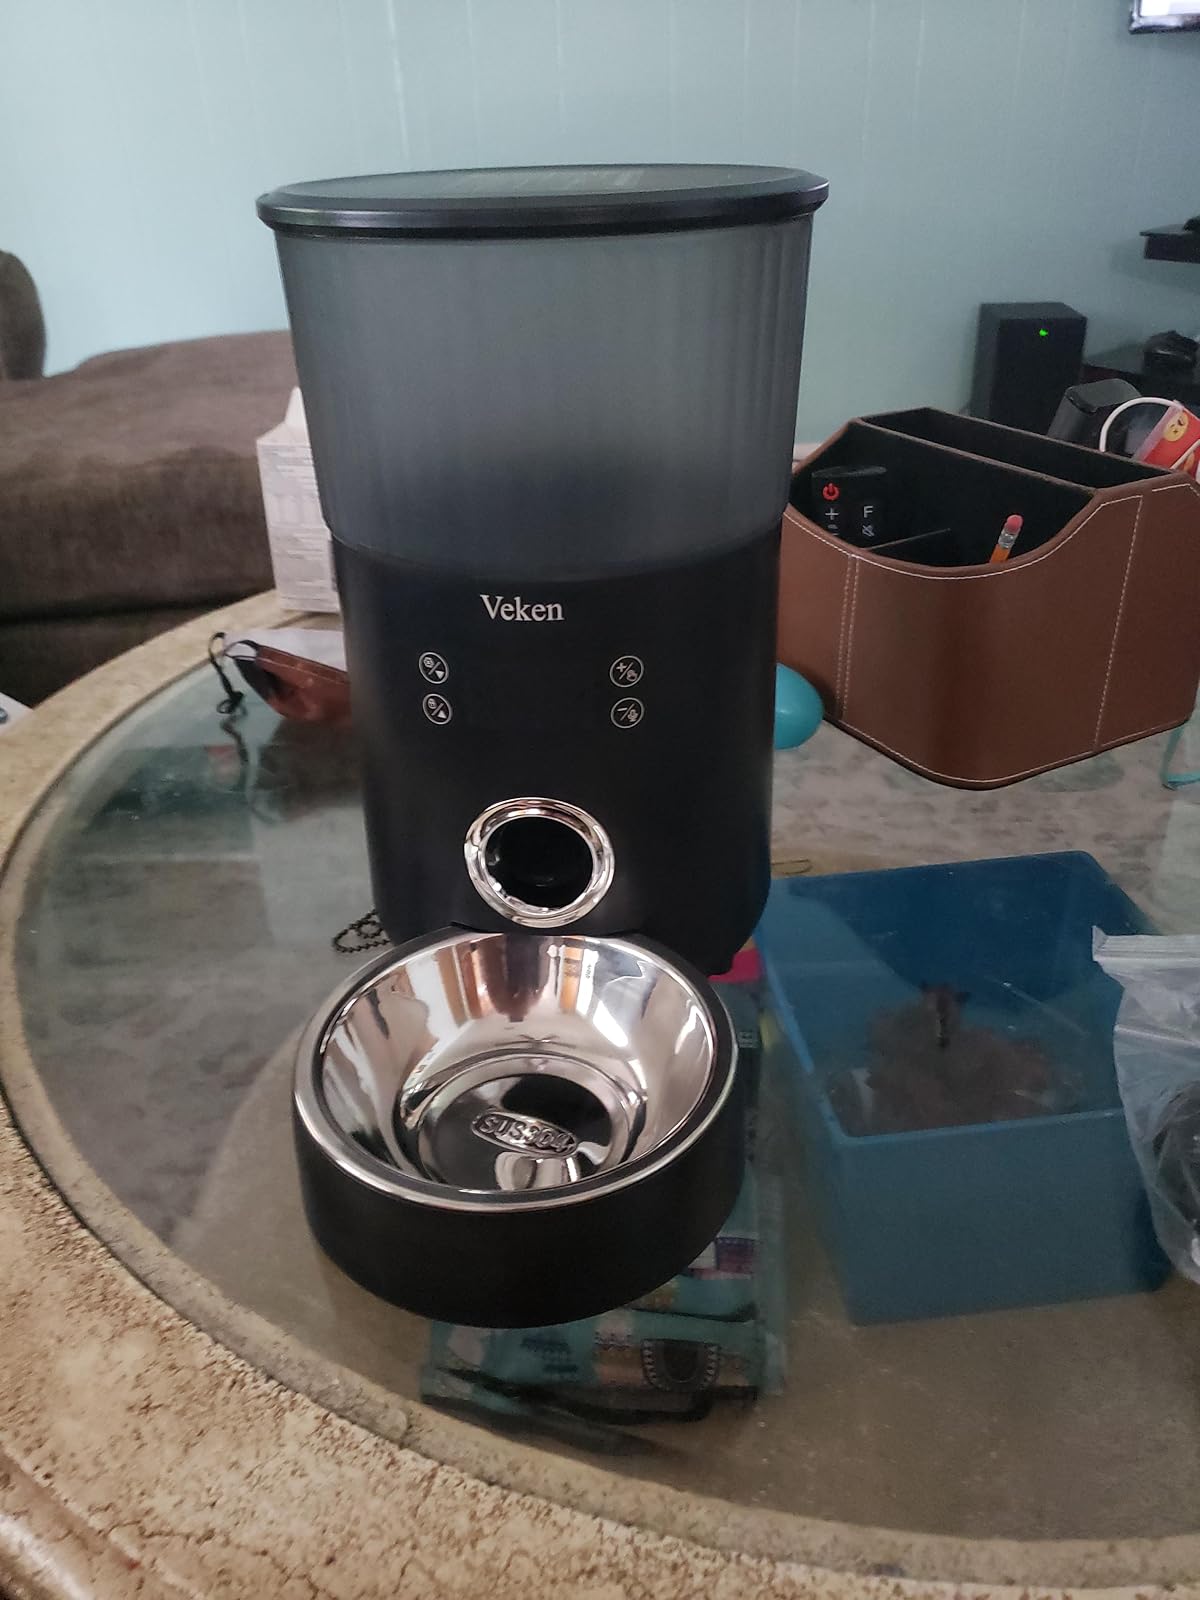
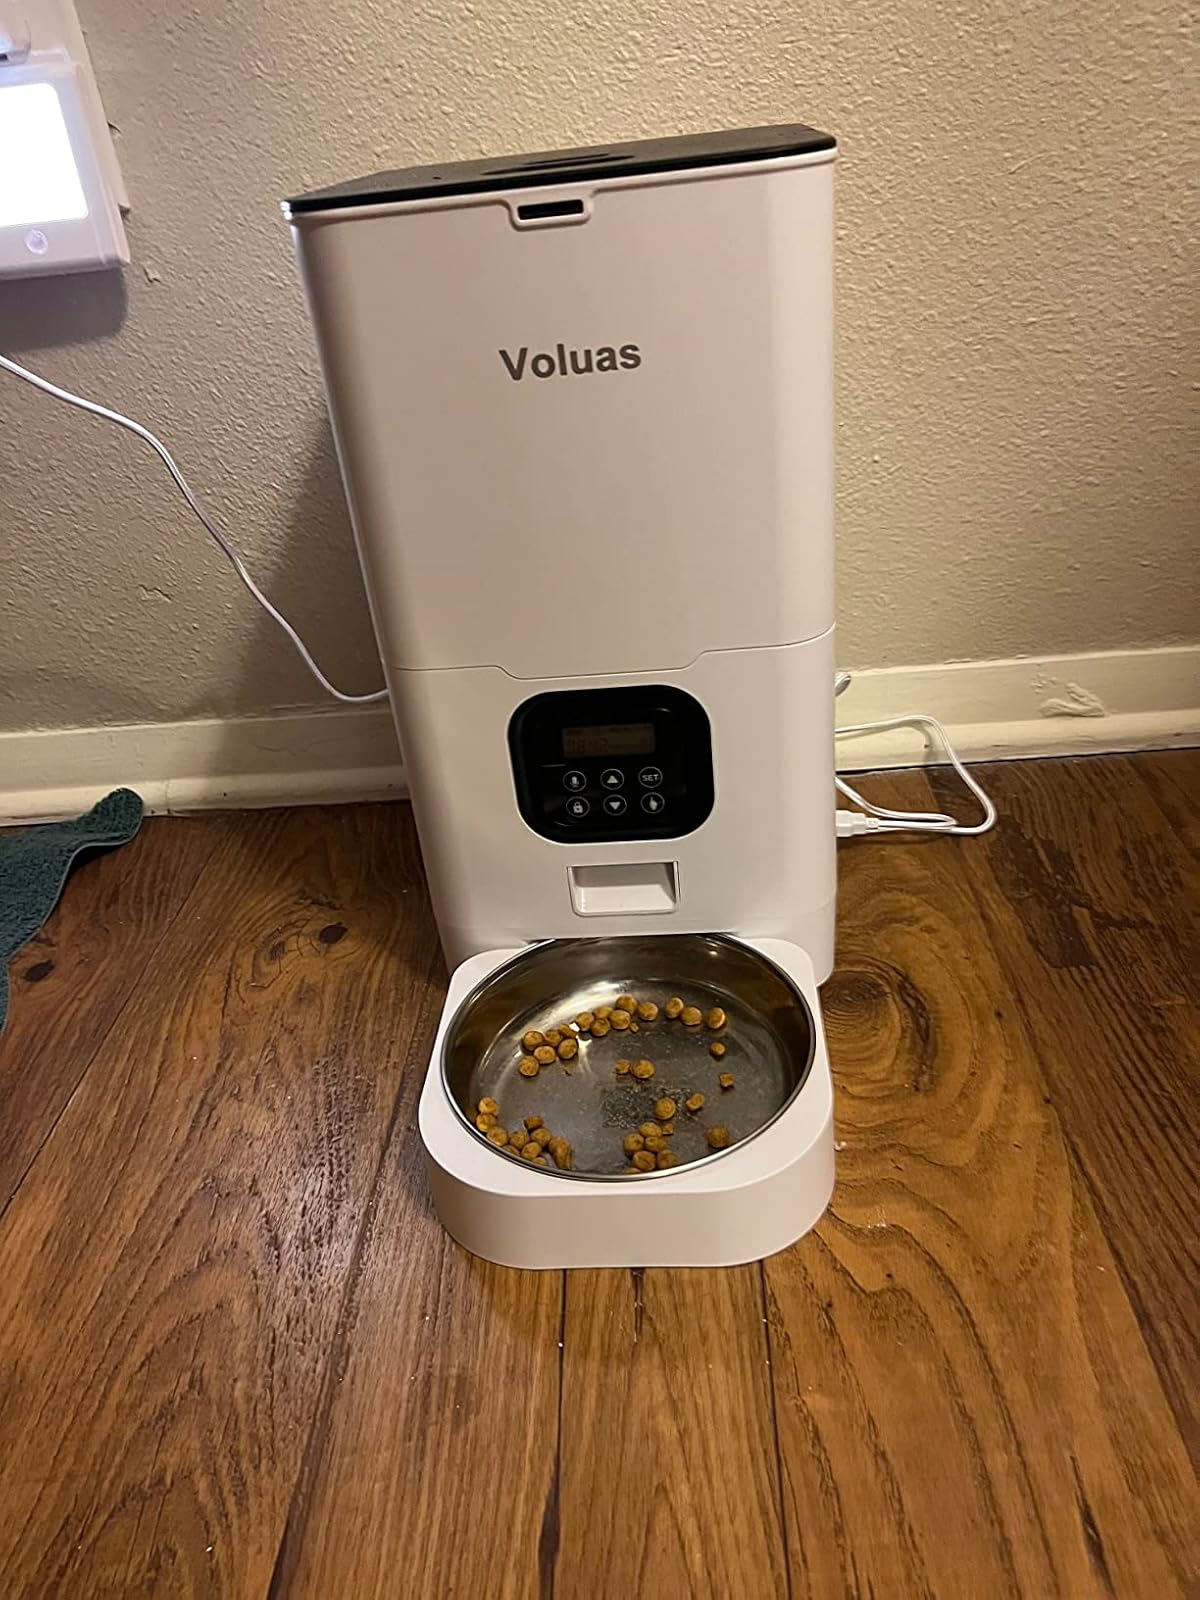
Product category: items_feeder
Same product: no